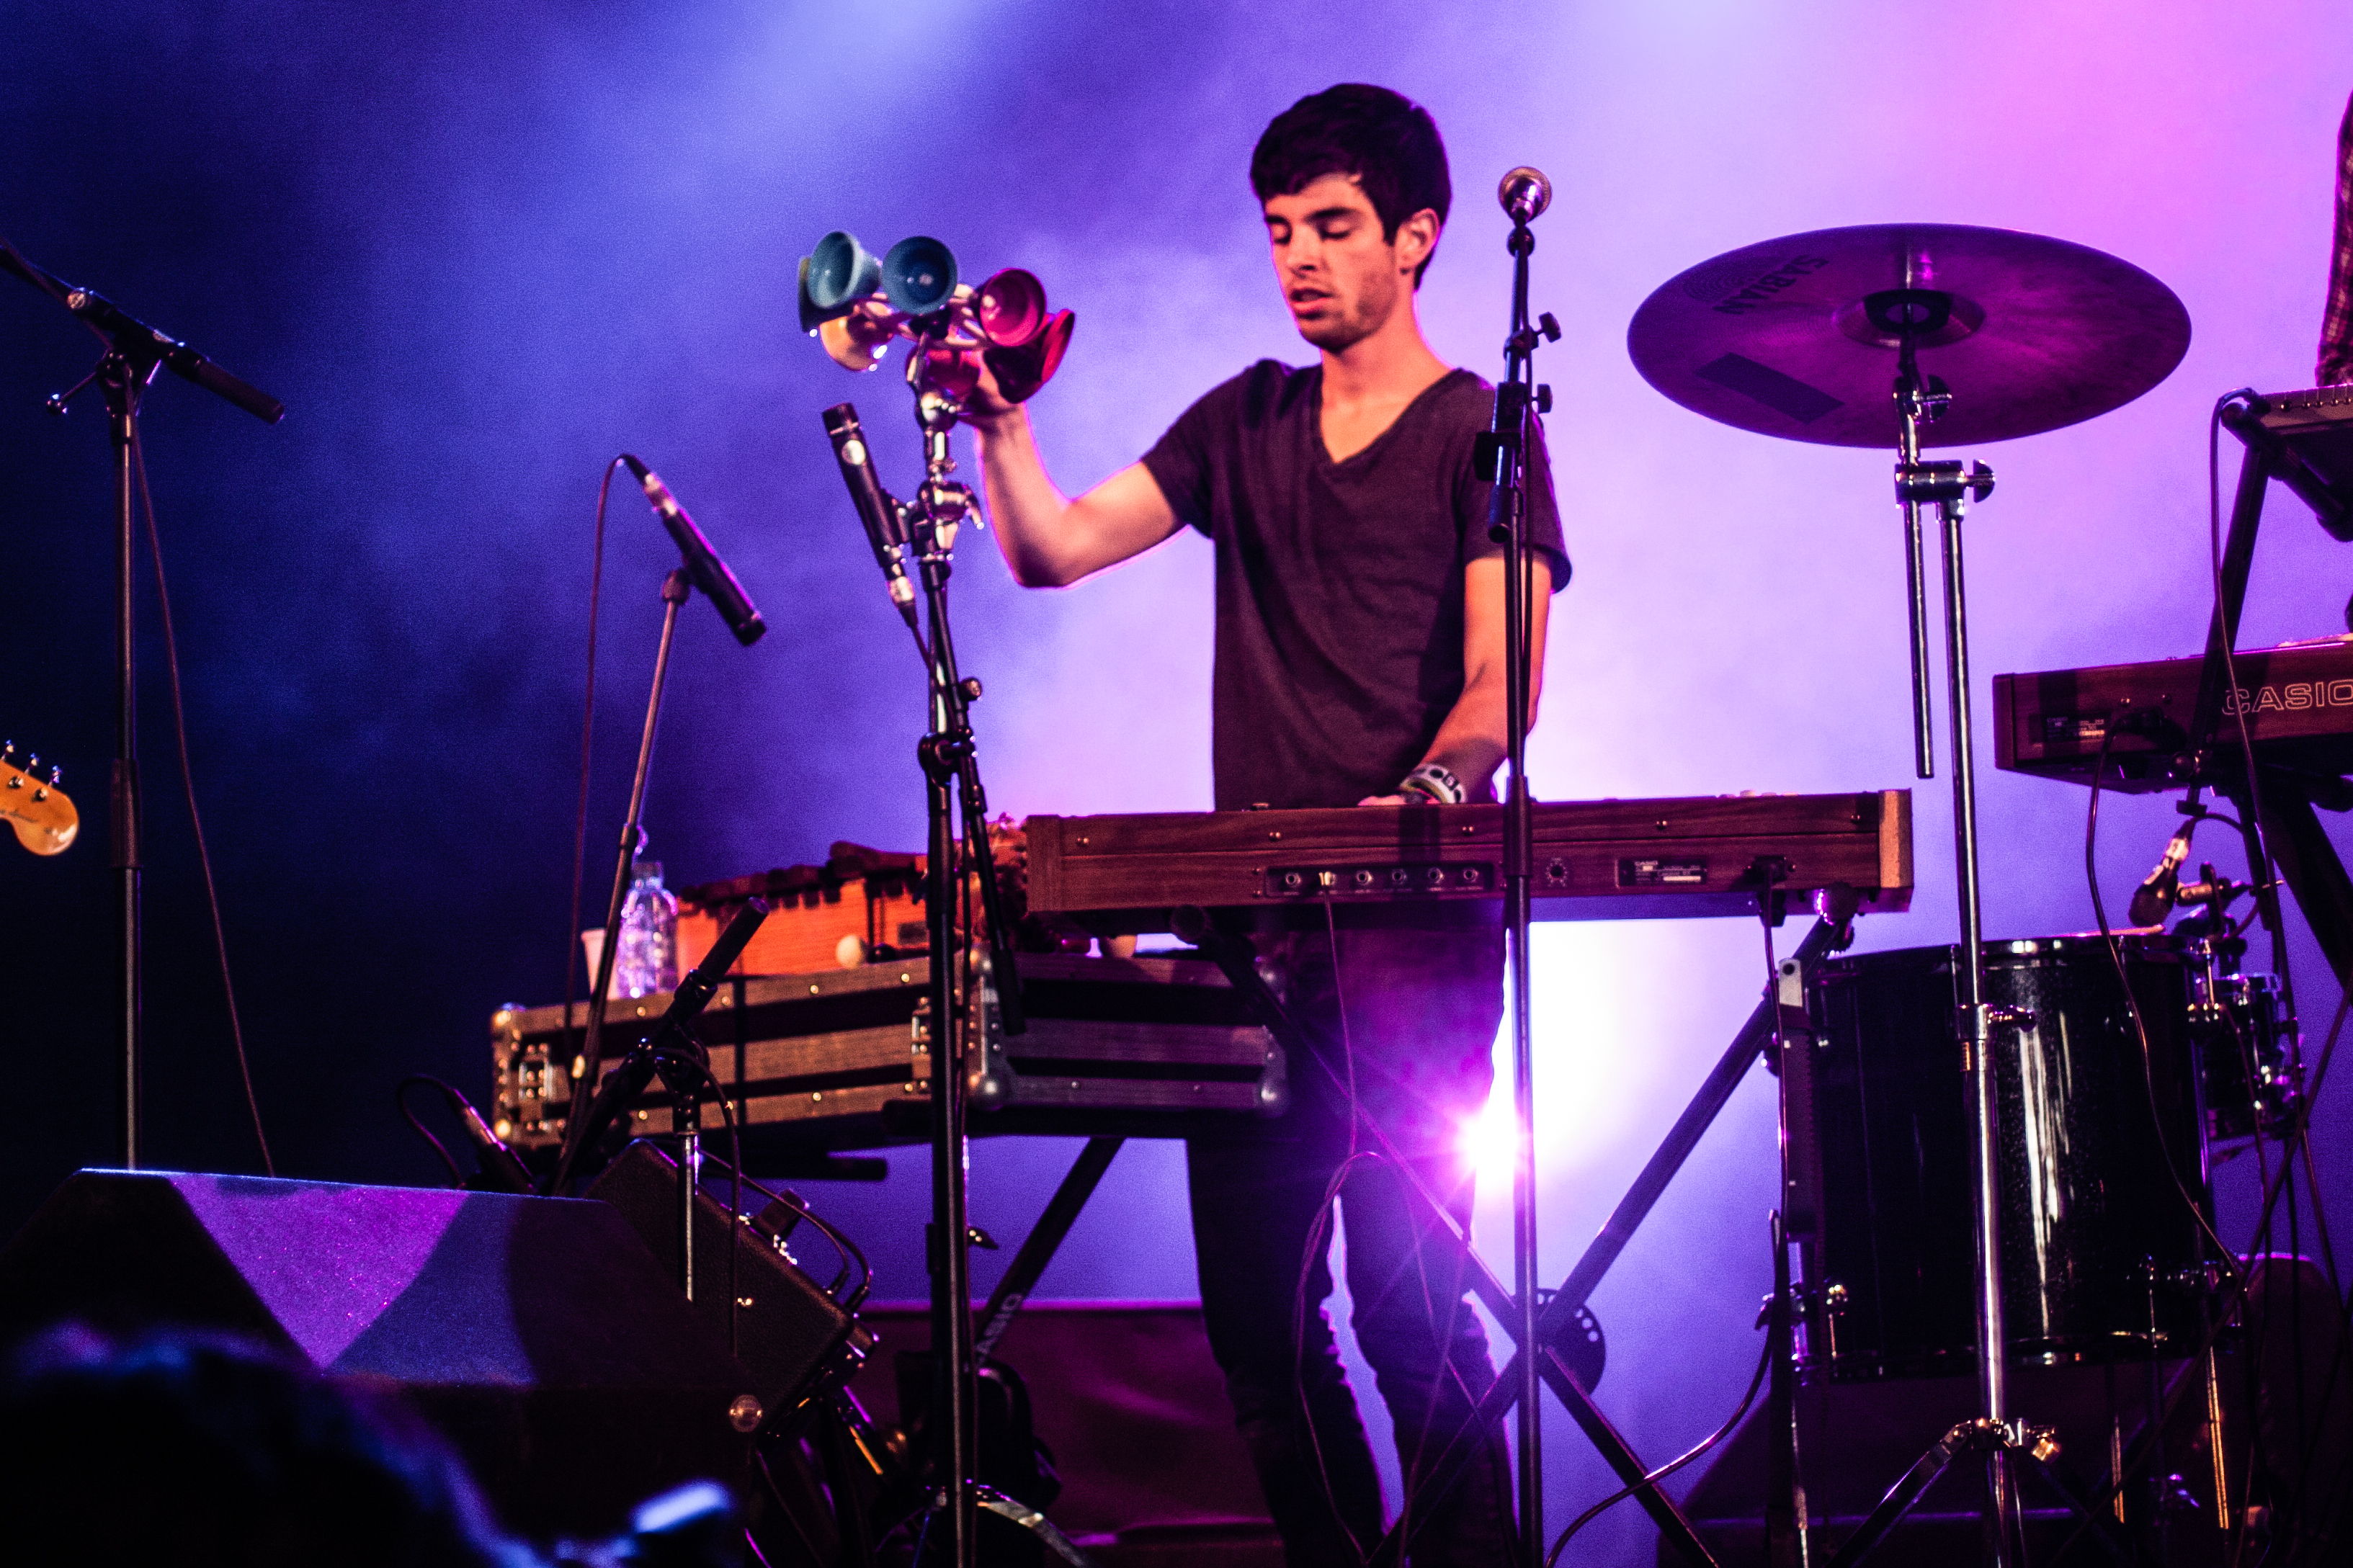
music, concert, live, canon, musician, drum, percussion, festival, 40d, stage, 2012, dour, dour2012, brns, performance, bassist, guitarist, drums, drummer, entertainment, performing arts, rock concert, musical ensemble